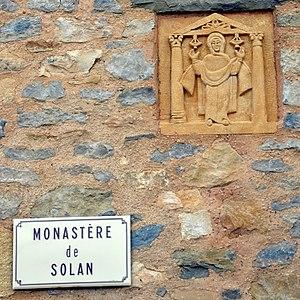
A l’entrée au monastère de Solan.
Le Monastère de Solan ou le Monastère de la Protection de la Mère de Dieu est un monastère orthodoxe situé dans la commune de La Bastide-d'Engras est un monastère féminin qui se trouve dans la juridiction de la Métropole orthodoxe grecque de France. L'higoumène du monastère a été l'archimandrite Placide Deseille.